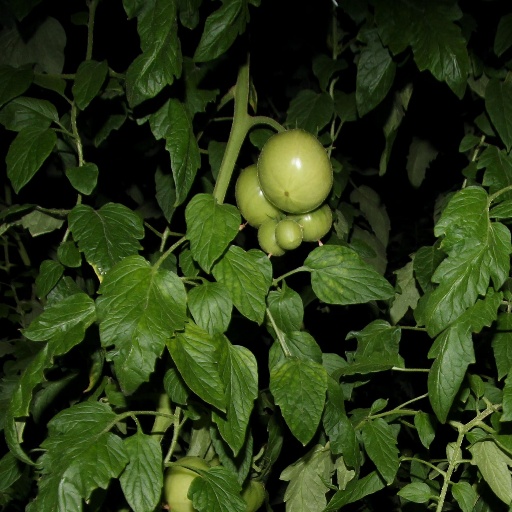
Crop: tomato